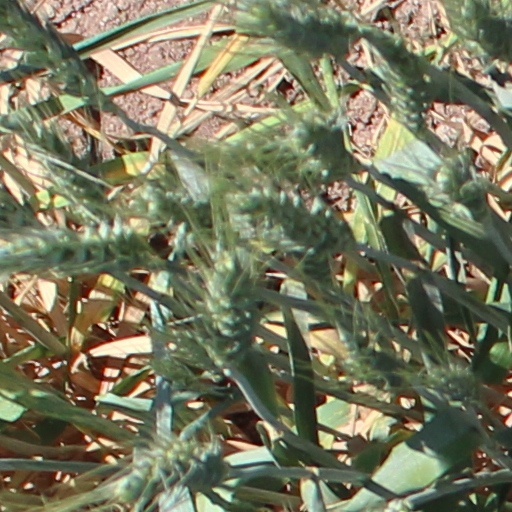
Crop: wheat